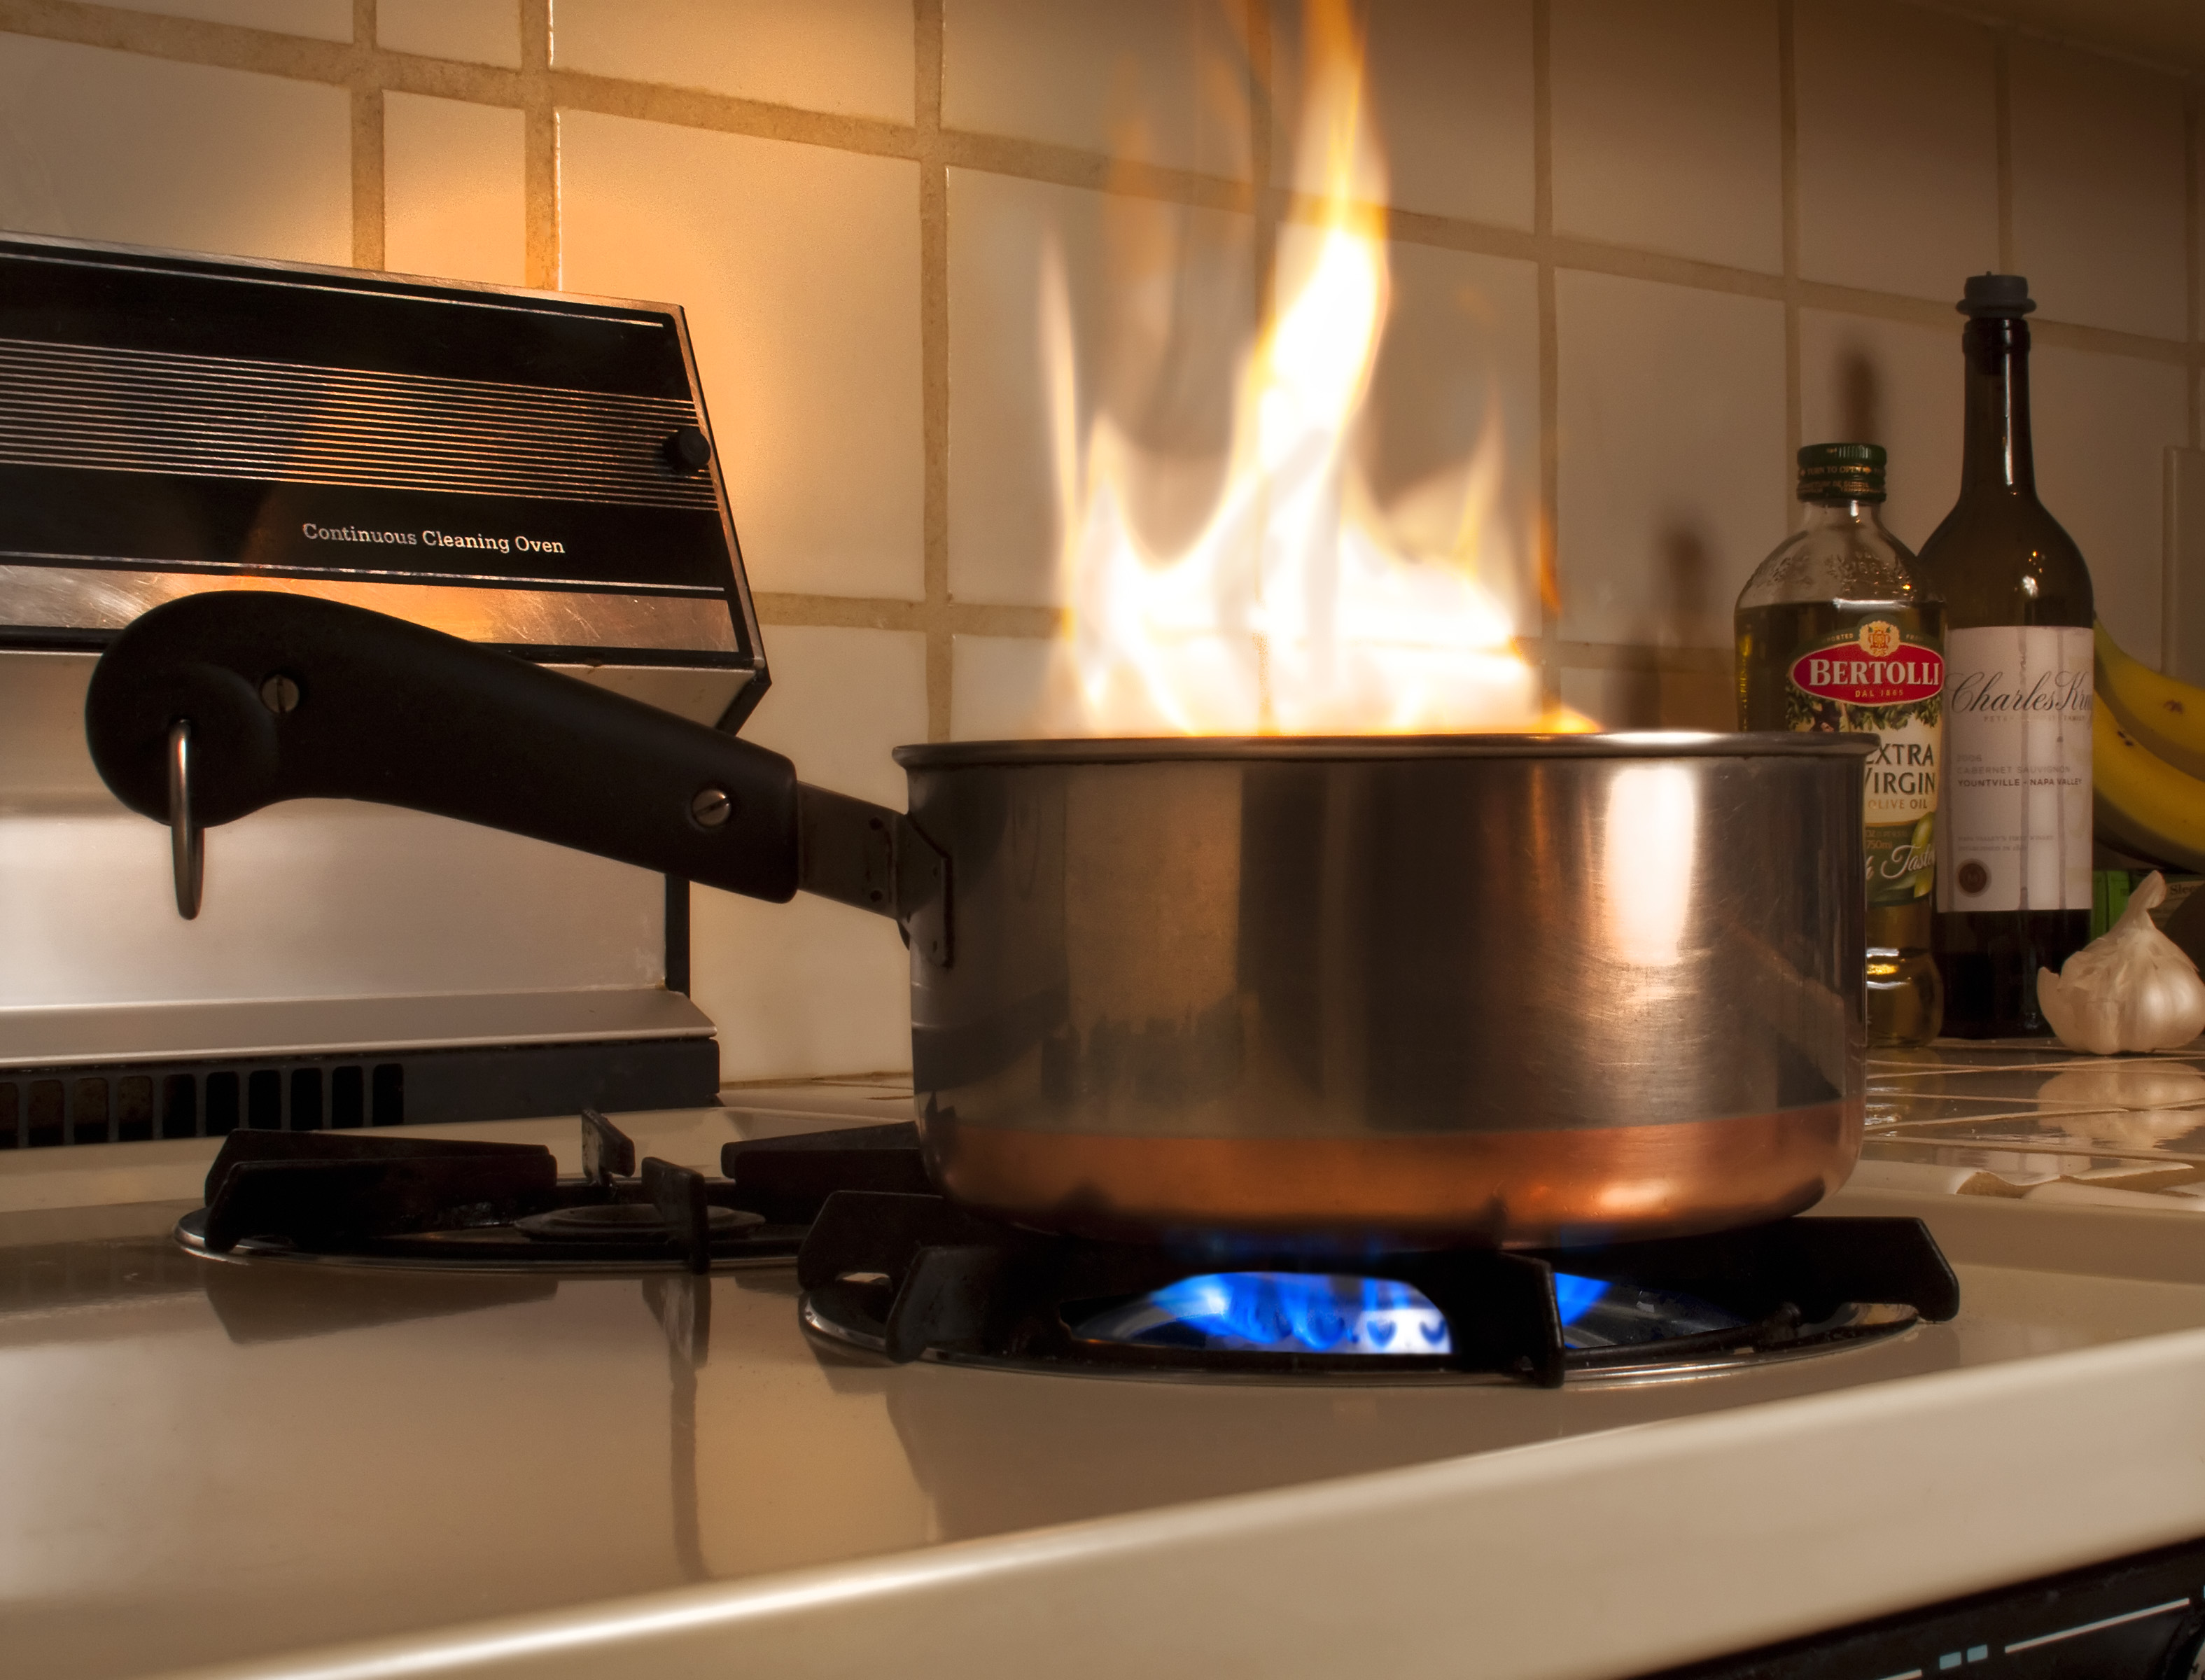
cooking, cuisine, dream, hearth